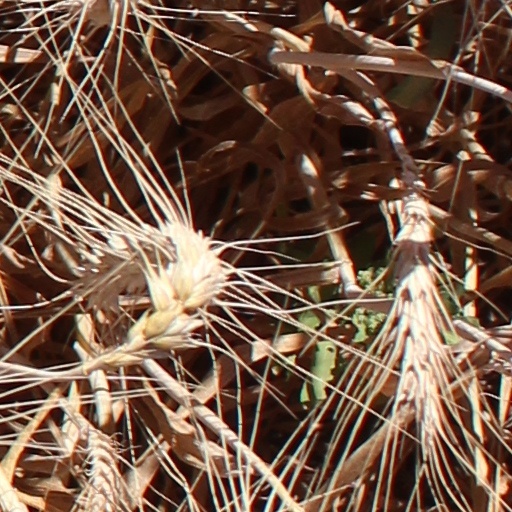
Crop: wheat